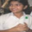
Label: girl